Alfred Schouppé

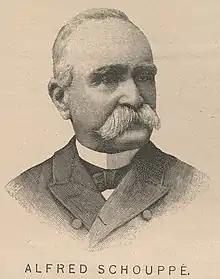

Alfred Schouppé (born December 13, 1812, in Grabownica Starzeńska, died April 7, 1899, in Krynica-Zdrój) was a Polish painter, and one of the founders of the Society for the Encouragement of Fine Arts ("Towarzystwo Zachęty Sztuk Pięknych") in Warsaw.